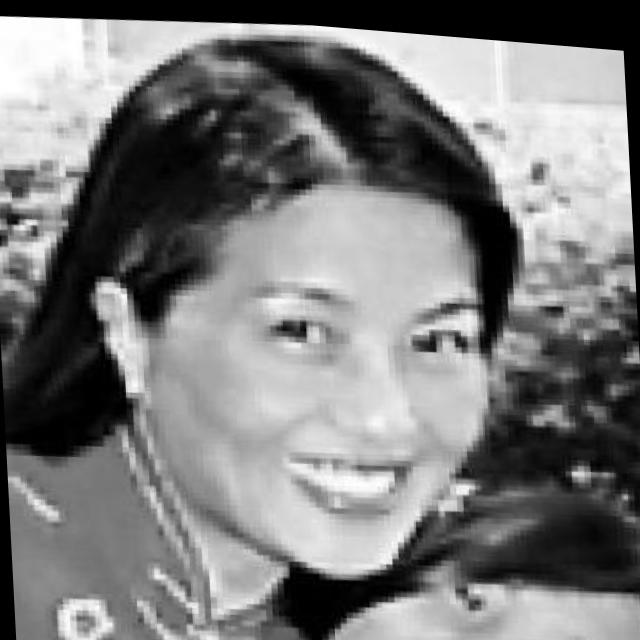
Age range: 21-44